Cotton Exchange of Wilmington

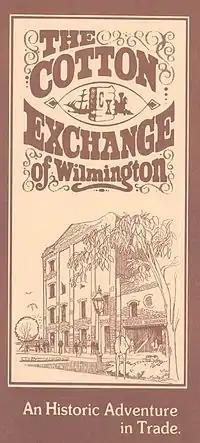
Promotional Pamphlet (1976)

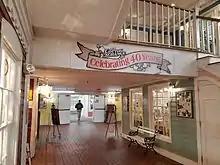
The Cotton Exchange interior

By the 1970s, the once bustling railroad hub and port city of Wilmington, North Carolina had greatly deteriorated. Many industries had left when the Atlantic Coastline Railroad decided to move its headquarters to Florida in 1961. Dilapidated buildings now stood where once had been a prosperous economy. In an attempt to recreate Wilmington, the Wilmington Redevelopment Commission began demolishing buildings in an attempt to make room for new ones (Demolition was, at the time, cheaper than renovation costing $21 per sq. ft. and $26 per sq. ft. respectively).